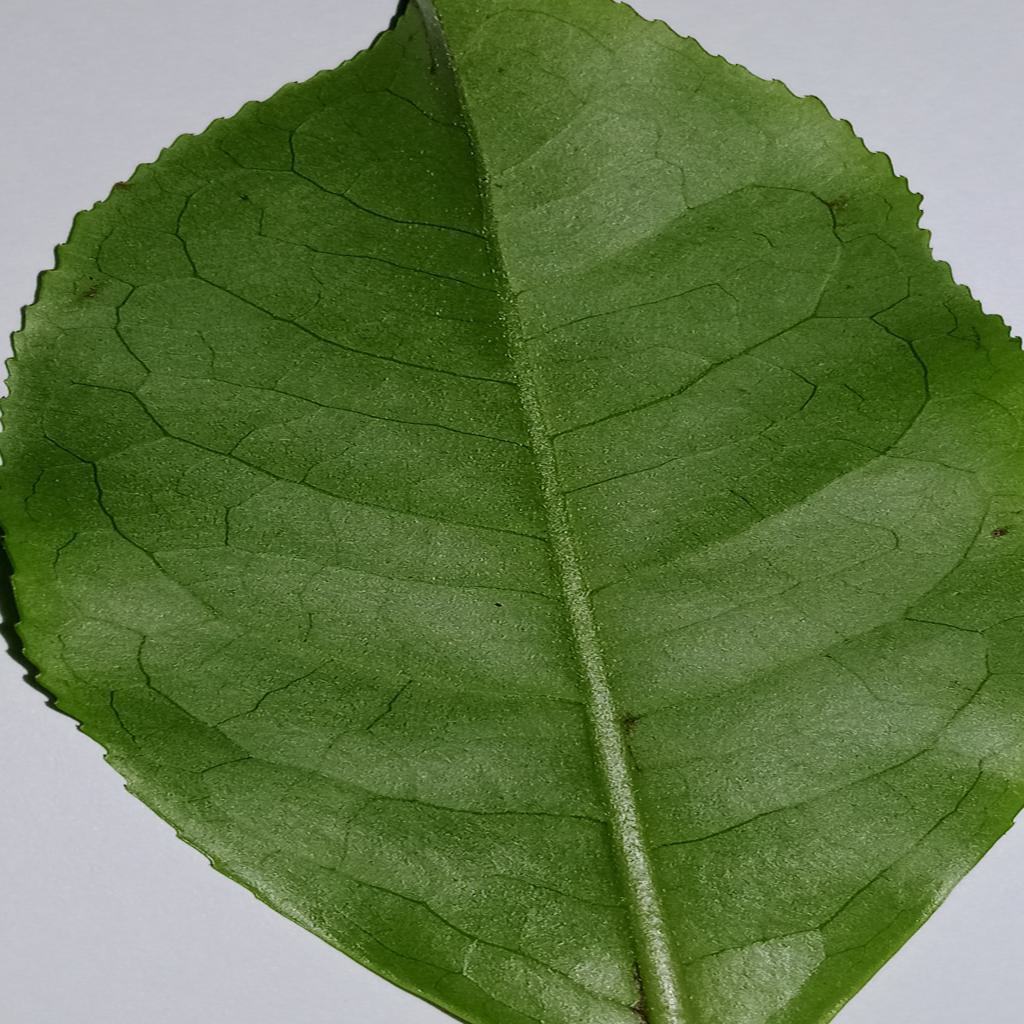
Label: Healthy